Blackburn B. Dovener

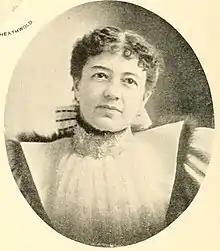
Margaret Lynch

He married Margaret Lynch, a native of Pittsburgh, Pennsylvania. When she was young, her parents moved to Wheeling, Virginia, now West Virginia, and she grew into a beautiful young woman there. Her father was a Union man when it cost something in Virginia to be a Union man, as was her husband. At the commencement of the Civil War, when only nineteen years old age, Dovener raised a company of loyal Virginians and served in the Union Army during the entire war. It was when he came to Wheeling to be mustered in that he first met Miss Lynch, then a beautiful young girl of seventeen. They corresponded until the close of the war when they were married. Their younger son, Robert, died in his twenty-second year. Their elder son, William, was a talented lawyer, like his father.